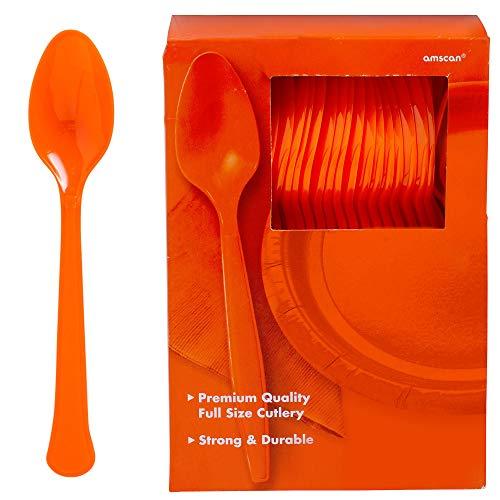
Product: Big Party Pack Plastic Spoons | Orang Peel | 100 ct. | Party Supply
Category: Home & Kitchen | Event & Party Supplies
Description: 100 spoons per pack.
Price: $11.74
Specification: ProductDimensions:7.5x5.2x3.3inches|ItemWeight:1.5pounds|ShippingWeight:1.05pounds(Viewshippingratesandpolicies)|ASIN:B004UPY4WG|Itemmodelnumber:AMI43601.05|Manufacturerrecommendedage:5yearsandup